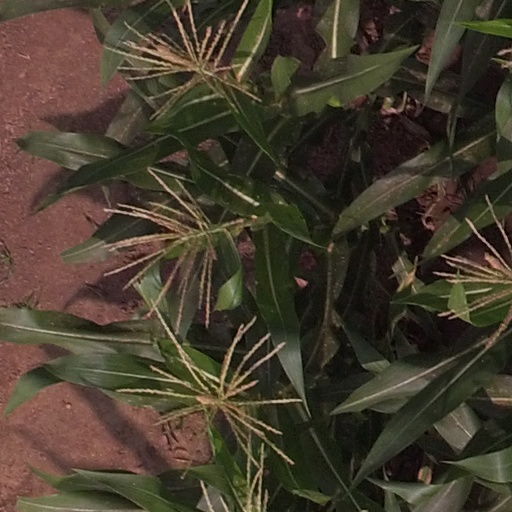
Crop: maize; corn